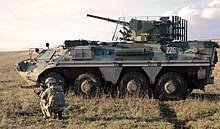
Label: BTR-80